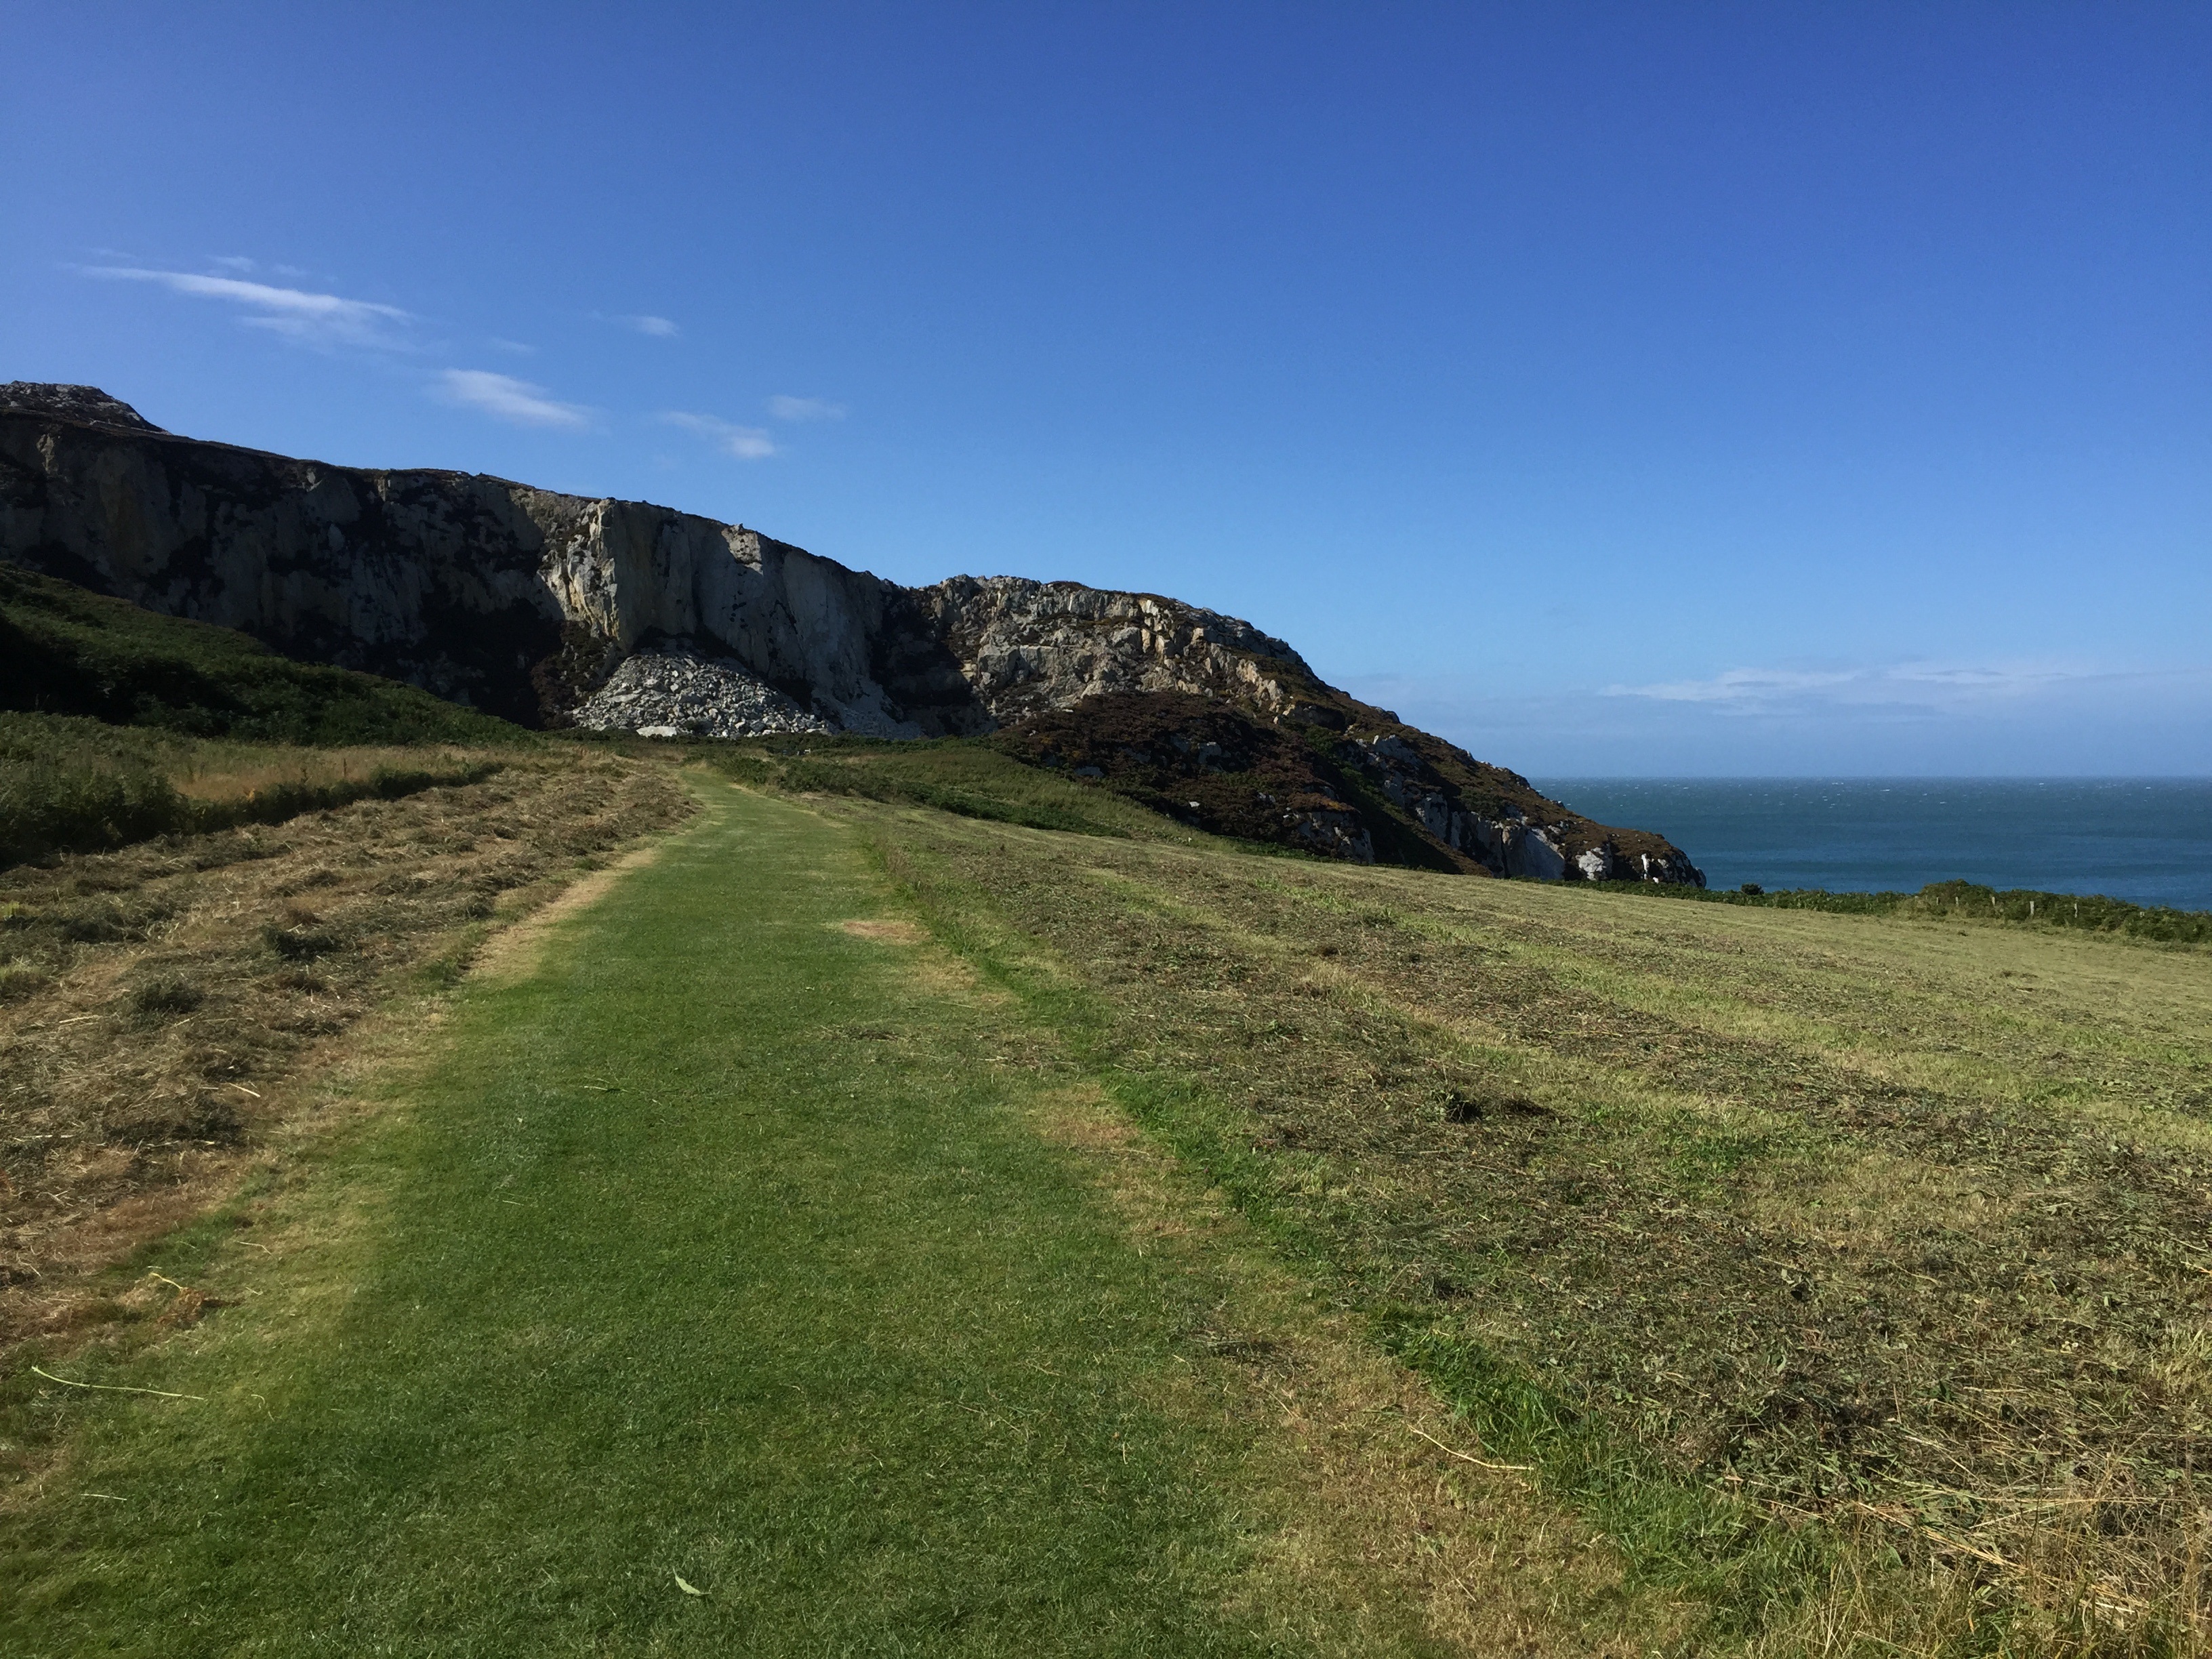
landscape, sea, coast, grass, mountain, trail, meadow, hill, mountain range, coastline, cliff, reservoir, highland, terrain, ridge, blue sky, grassland, cliffs, badlands, plateau, fell, loch, ecosystem, cape, rural area, sunny day, landform, geographical feature, mountainous landforms